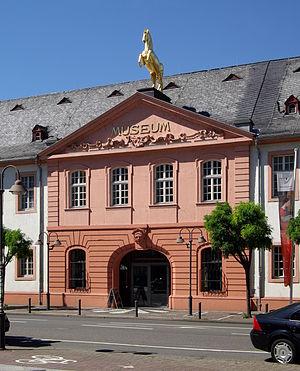
François Ignace Mangin est un architecte français, maître d’œuvre d'un grand nombre d'édifices princiers de l’Électorat de Trèves et de l’Électorat de Mayence.